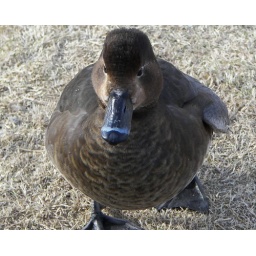
or at least he was acting that way, followed me around like a little puppy dog